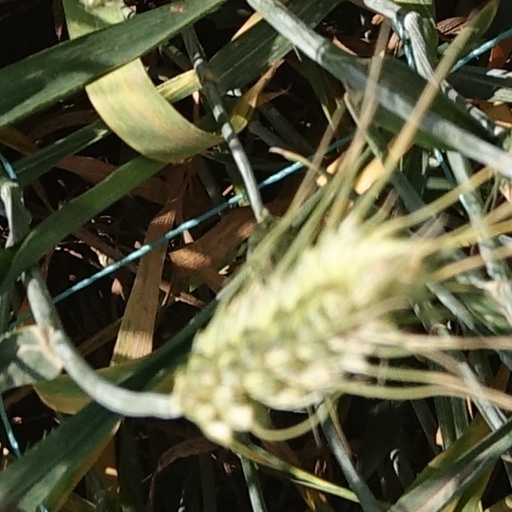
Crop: wheat